Catalina 25

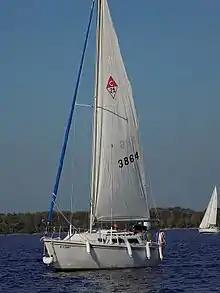
Catalina 25 with jib roller furled.

The Catalina 25 is a small recreational keelboat built predominantly of fiberglass with wood for structural support and trim. It has a masthead sloop rig, a transom-hung rudder, and a fixed fin keel, fixed winged keel, or swing keel.